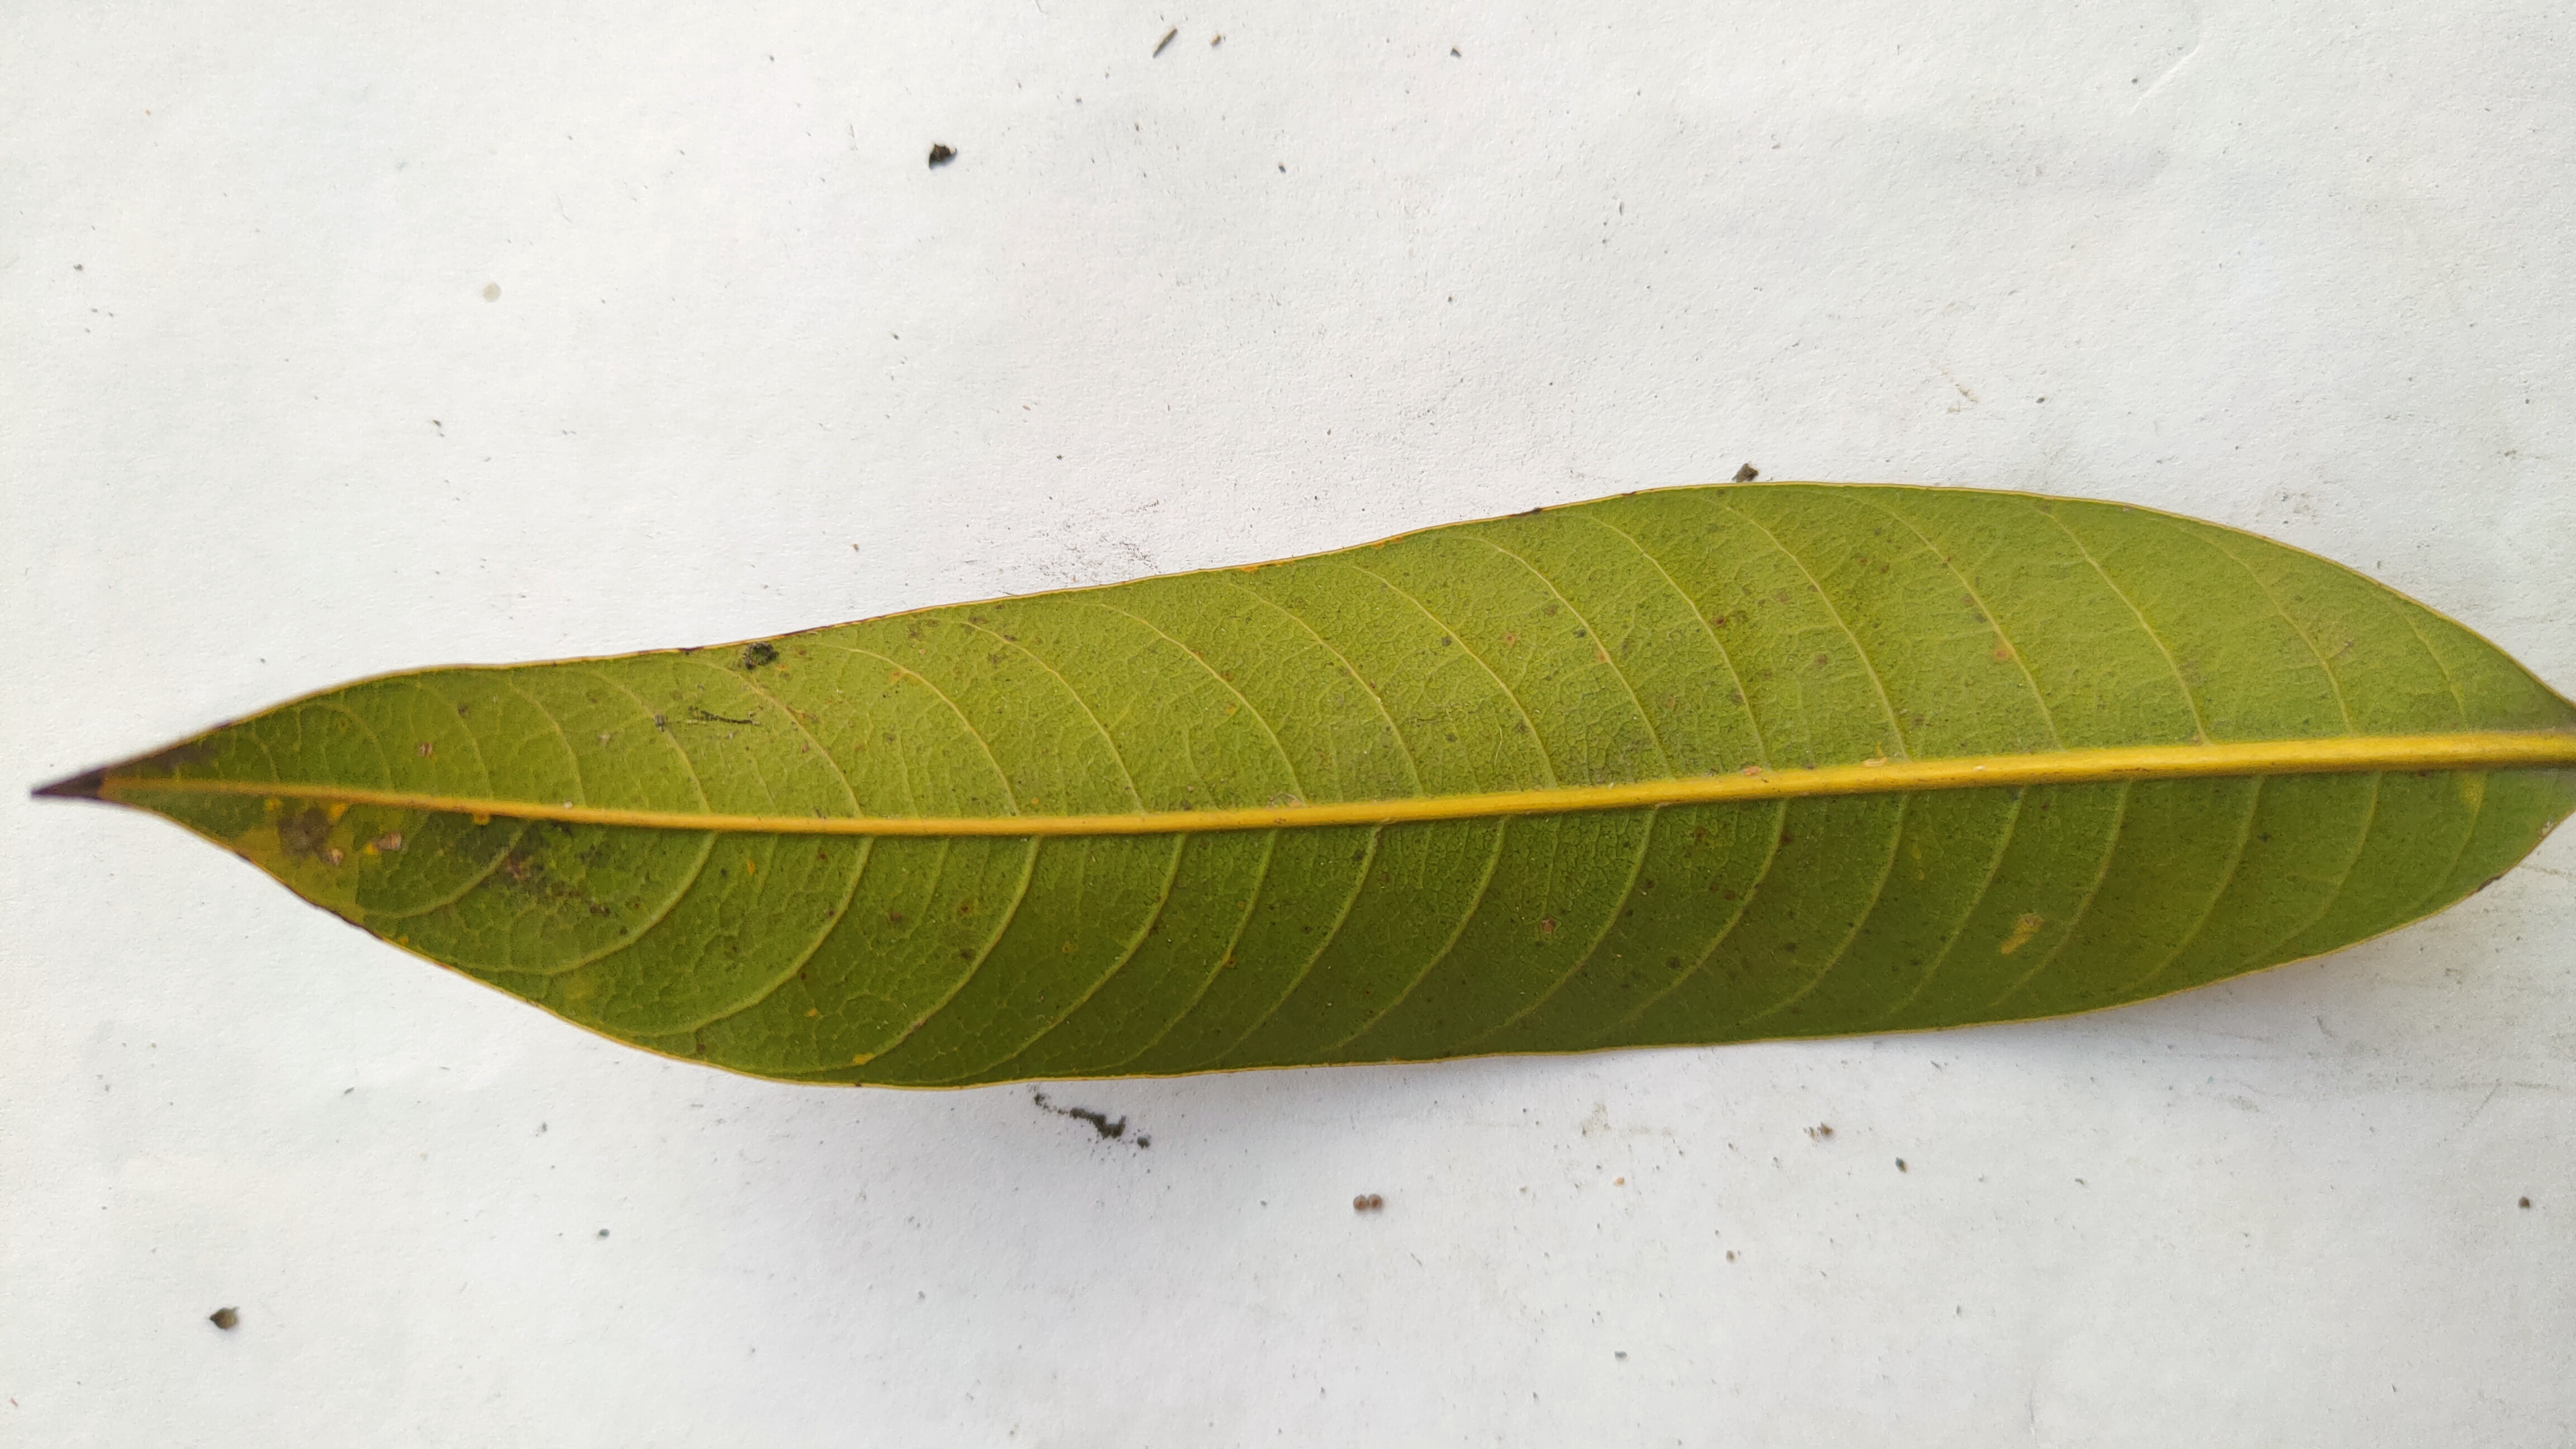
Leaf variety: Mango